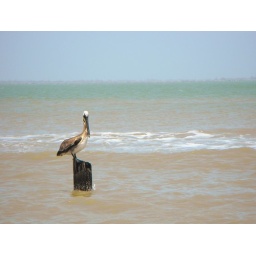
a brown pelican on a pole in Galveston bay